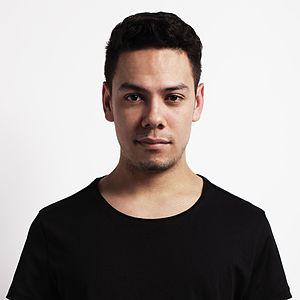
Julian Calor est un disc-jockey, compositeur et producteur de musique néerlandais né à Wageningen le 29 juin 1993.